Turks in Germany

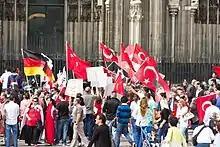
A Turkish demonstration in Cologne.

In 2008 there were 85,000 Iraqis living in Germany, of which approximately 7,000 were from the Turkish Iraqi minority group; hence, the Iraqi Turks formed around 8.5% of the total number of Iraqi citizens living in Germany. The majority of Iraqi Turks live in Munich.